Kempston gravel pit railway

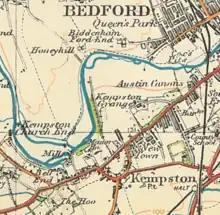
Detail from the Ordnance Survey Popular Edition Sheet 84 (first published 1919), showing the tramway and the surrounding area.

After the death of Mrs Anne Charles-Williamson in 1927, the Kempston Manor estate was divided up for sale. The auction brochure confirms that the tramway was still in place, and that it ran over several of the advertised lots. The brochure also states that 'the tram lines and sleepers on this Roadway and on Lot 23 are the property of Mrs Folkes and will not be included in the Sale'. Mrs Folkes, who had taken over running the gravel pit following the death of her husband bid successfully on Stoneyside and the Hill Grounds wood. These purchases clearly went down well with many of those present at the auction, who applauded as the sales were completed.